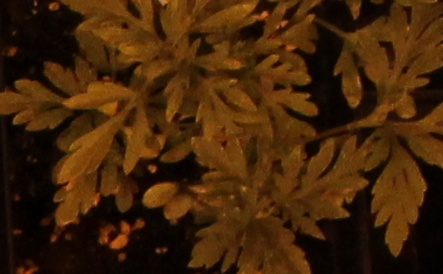
Label: Ragweed